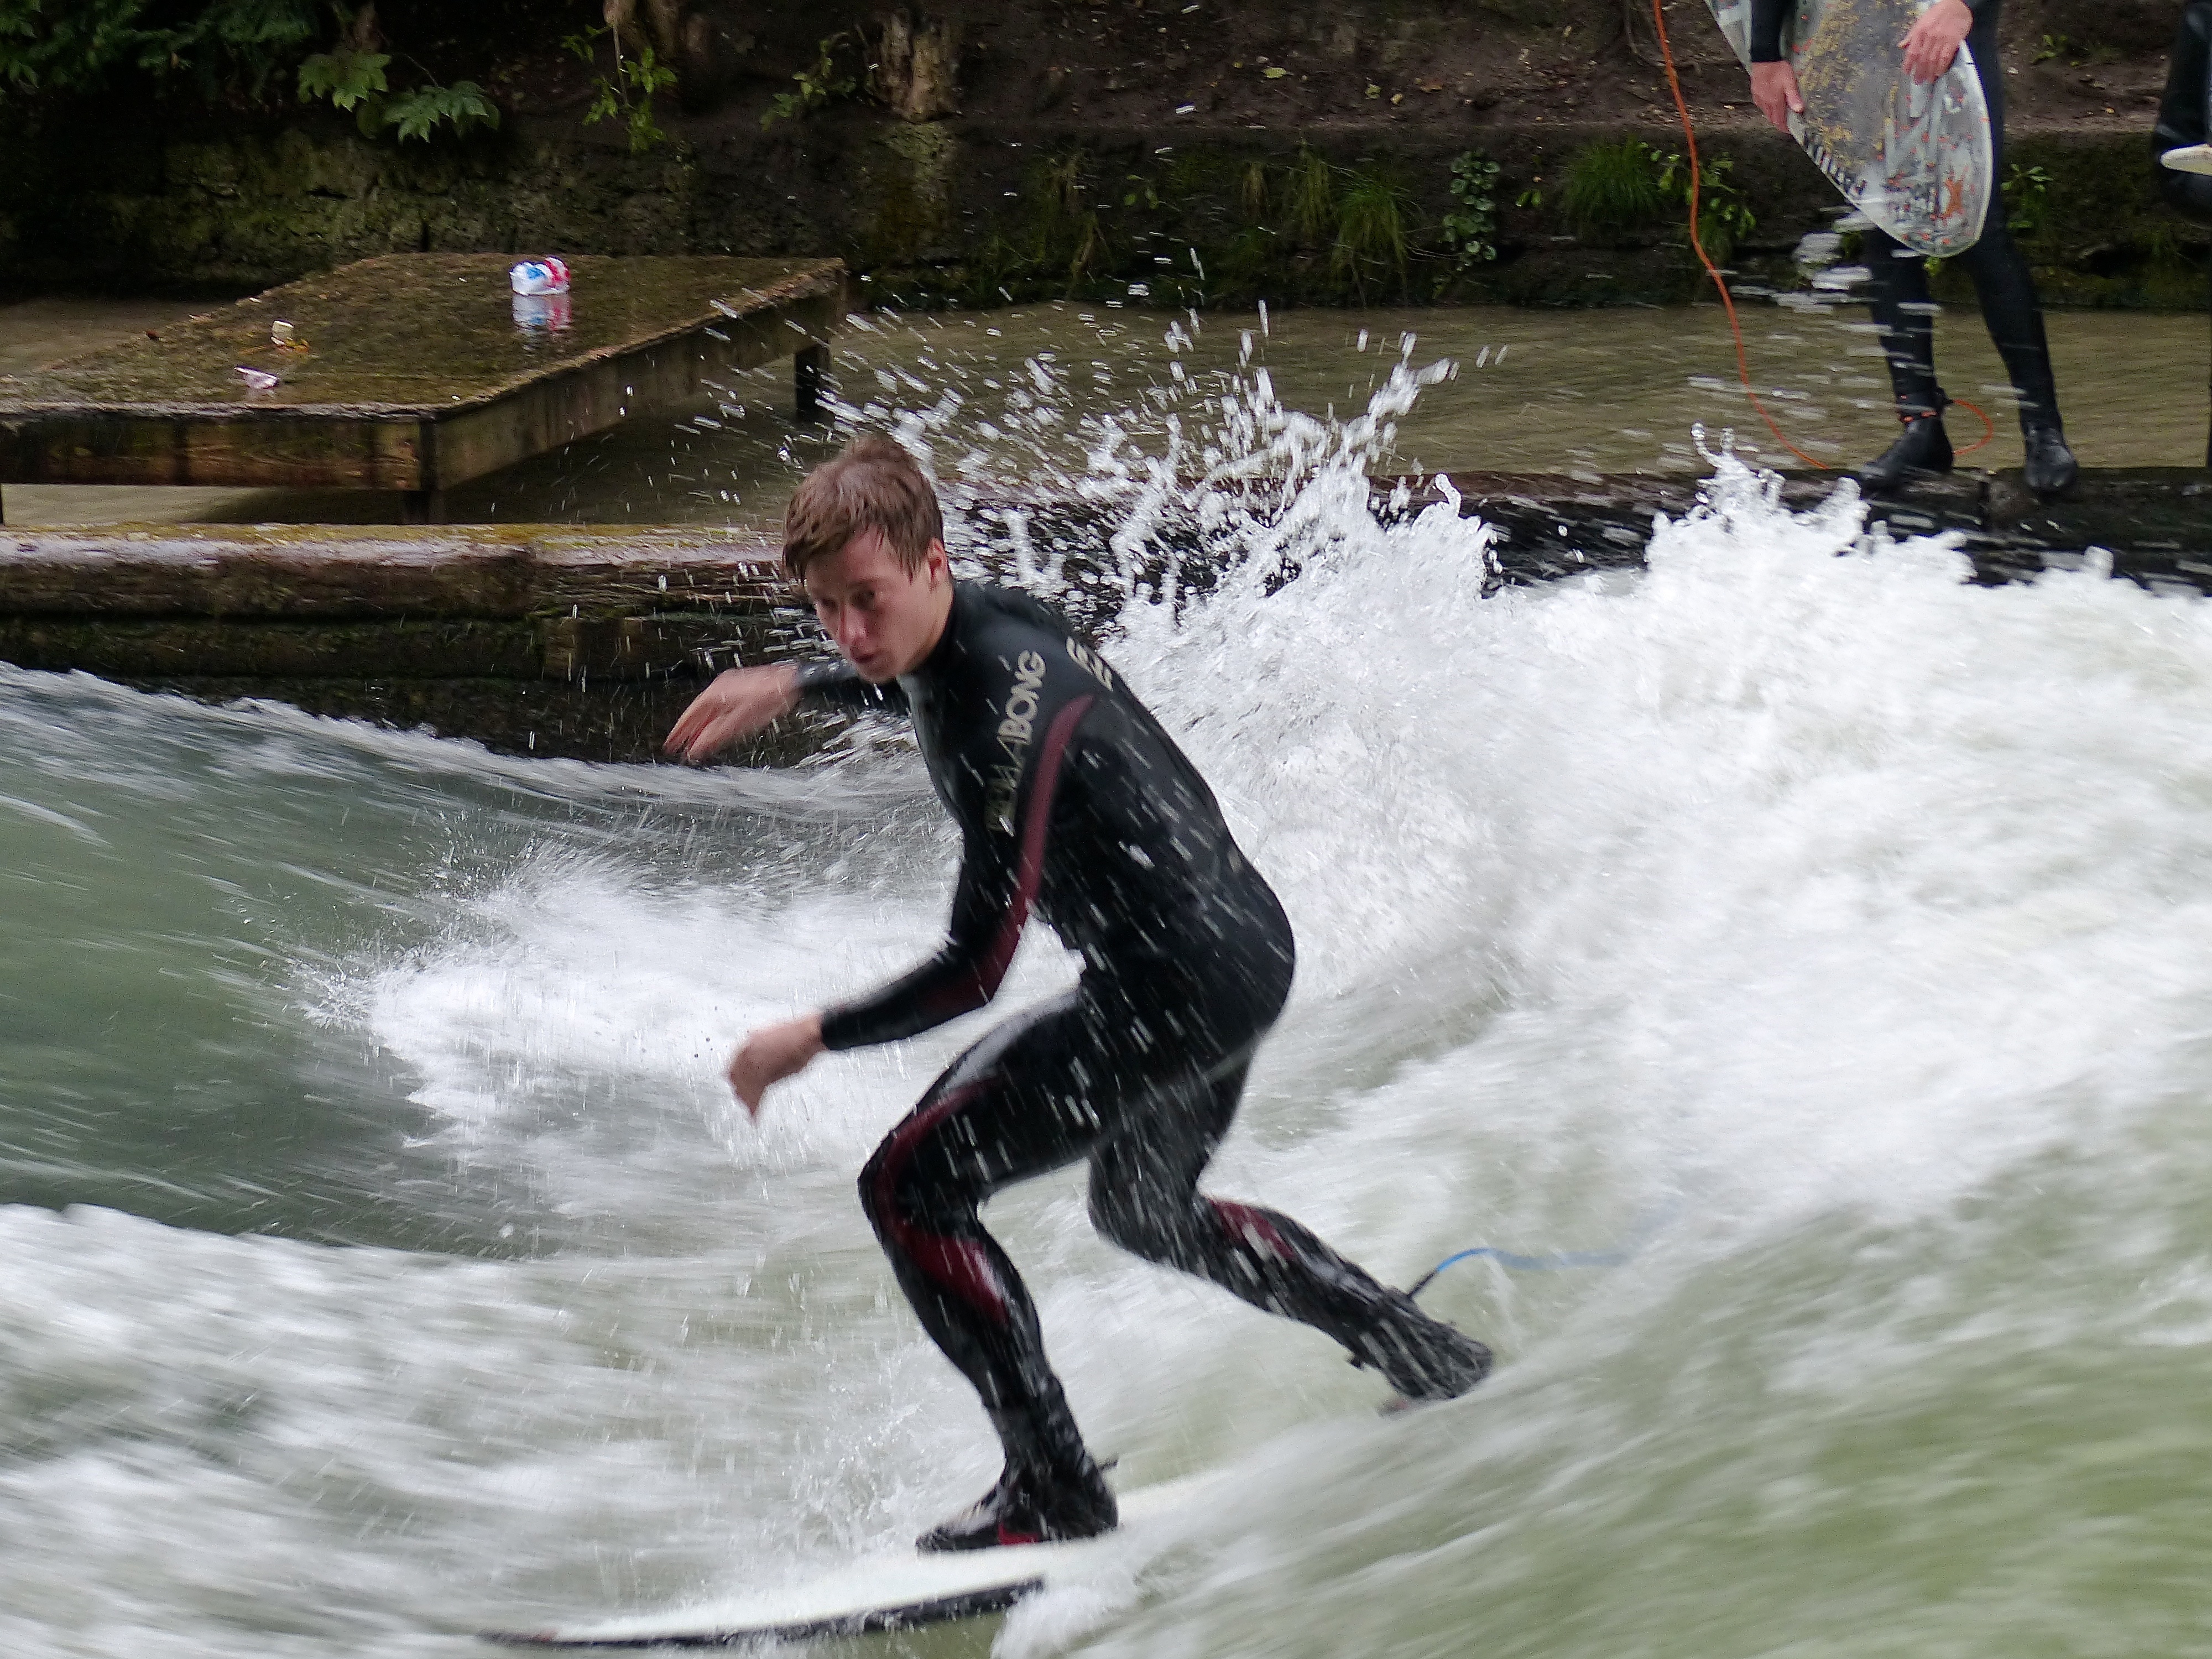
water, wave, river, travel, europe, surfing, paddle, extreme sport, wakeboarding, sports, boating, germany, bavaria, munich, englishgarden, water sport, waterskiing, boardsport, surface water sports, endurance sports, towed water sport